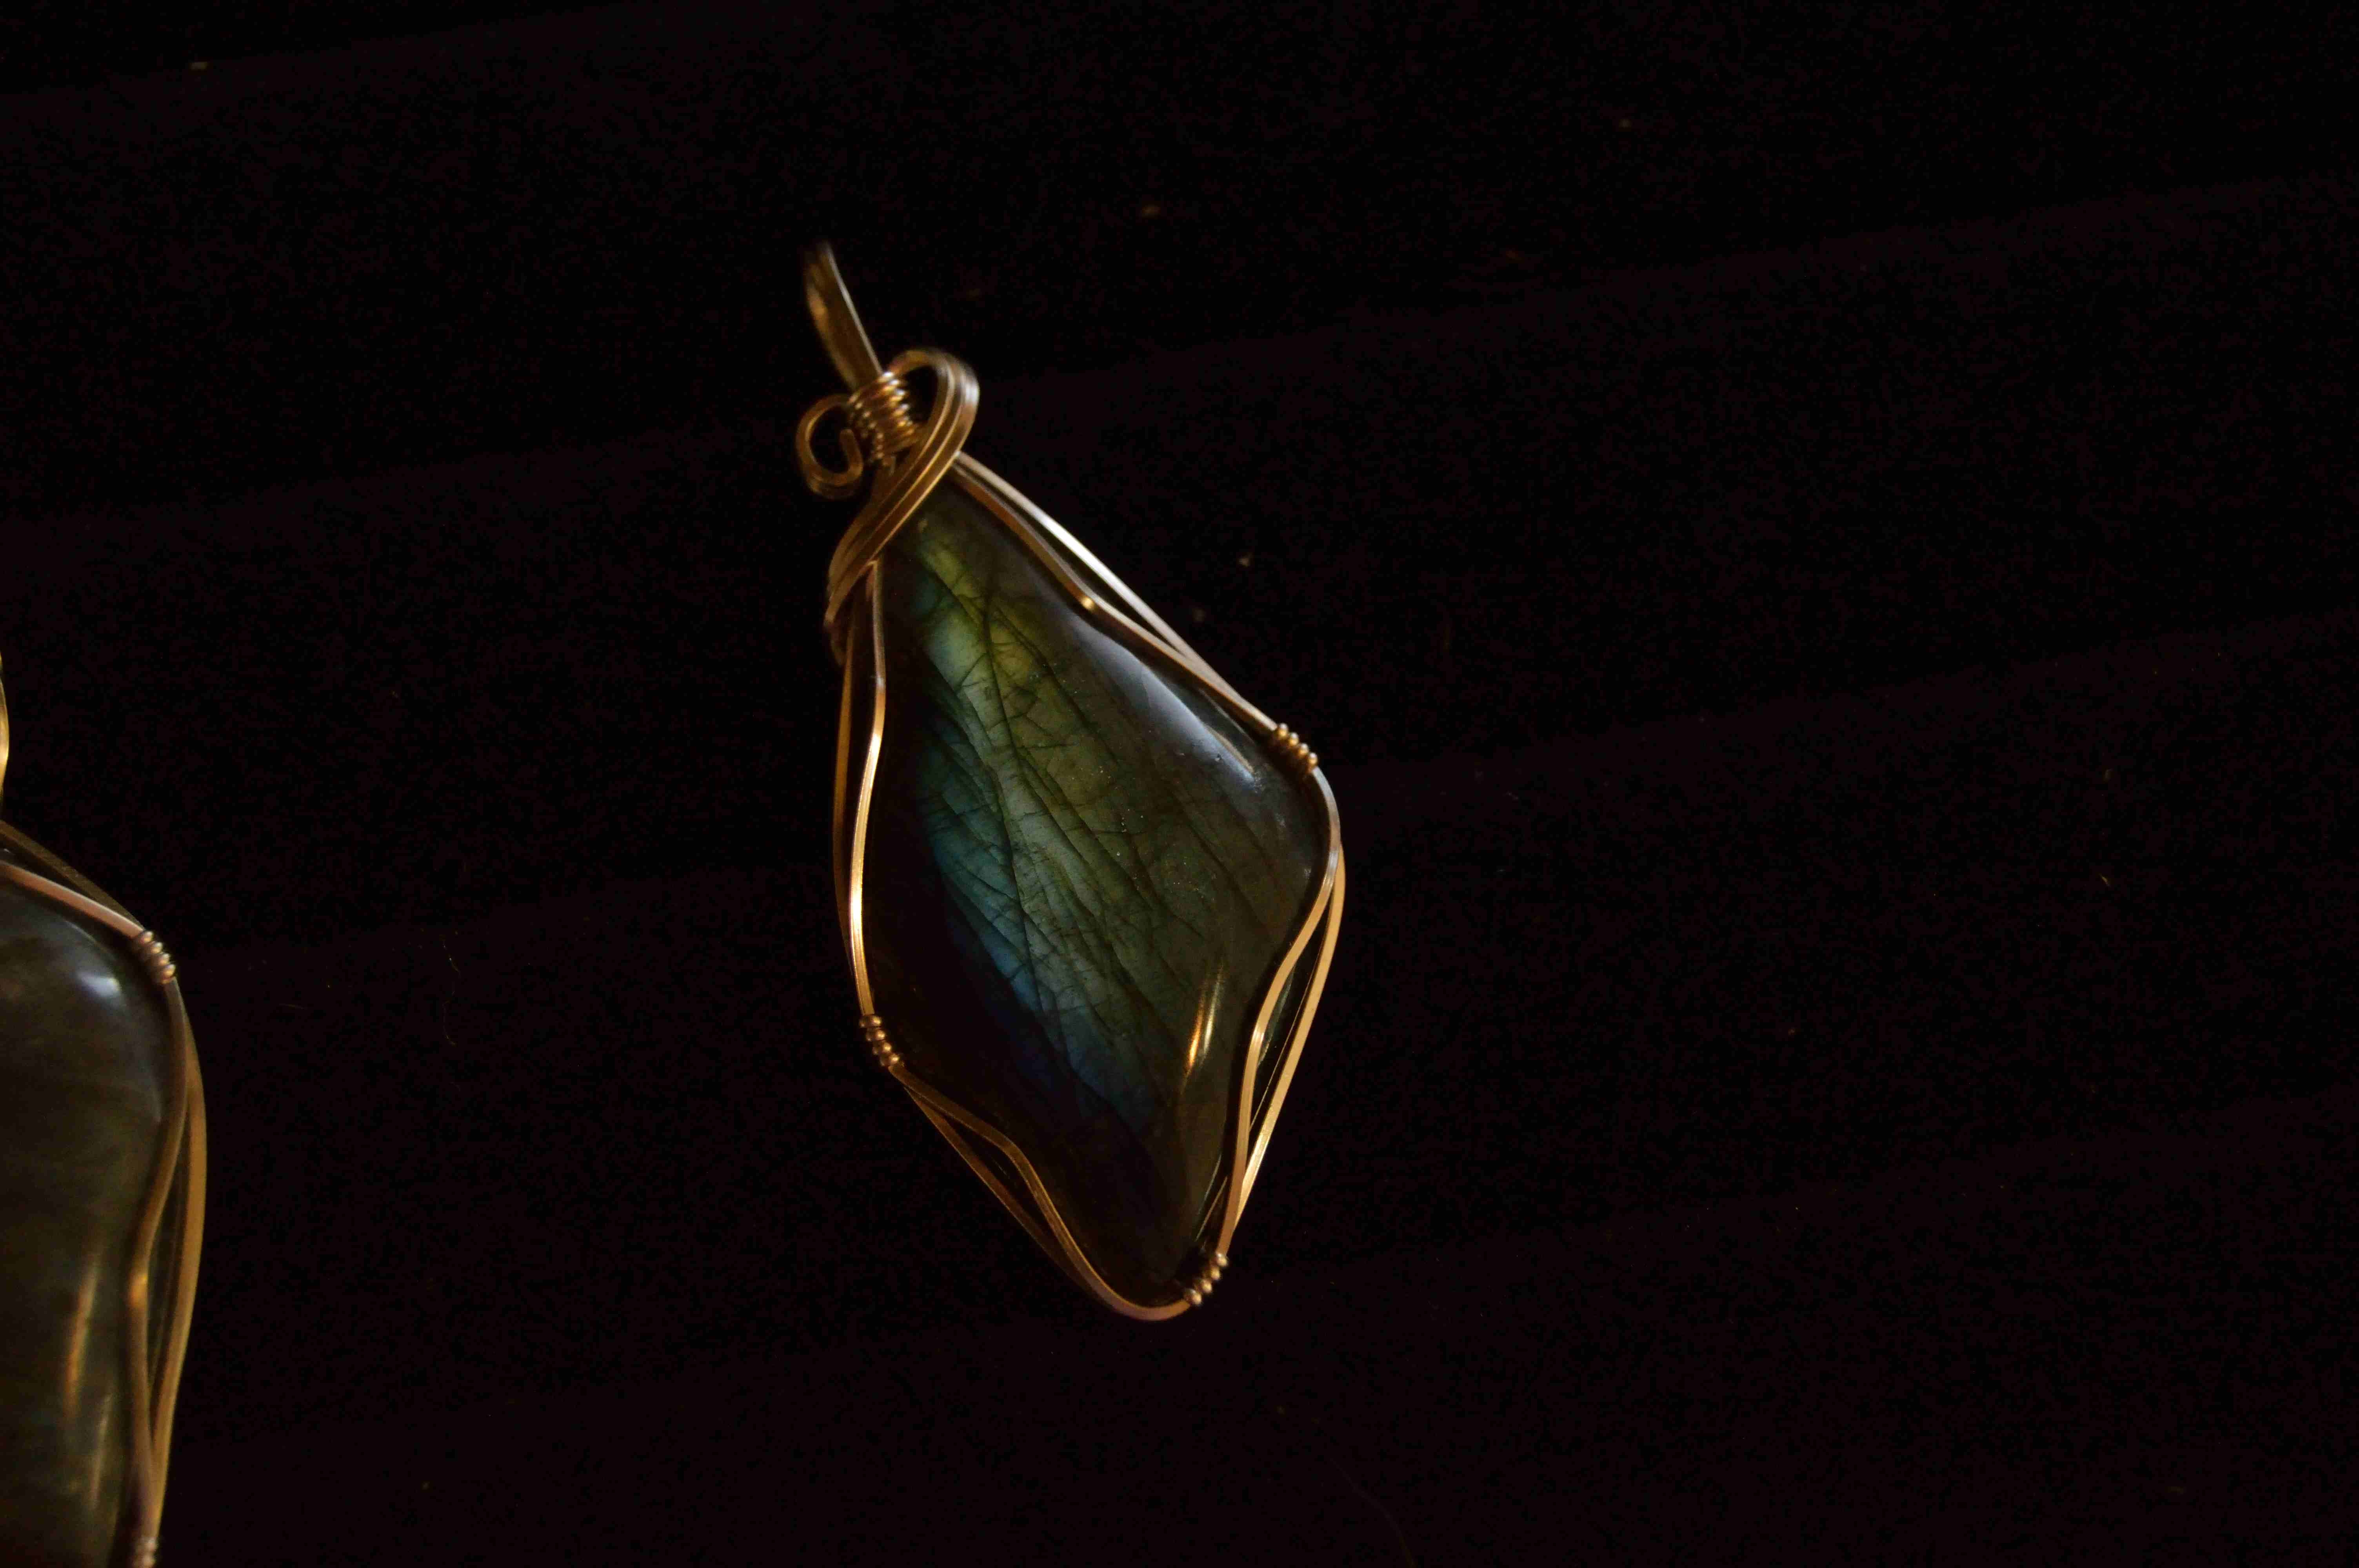
hand, glass, stone, wire, gift, green, darkness, fashion, craft, lighting, material, jewelry, close up, selfmade, jewellery, jewel, gold, design, decorative, earrings, handmade, style, gem, setting, handicraft, accessory, pendant, macro photography, precious, still life photography, fashion accessory